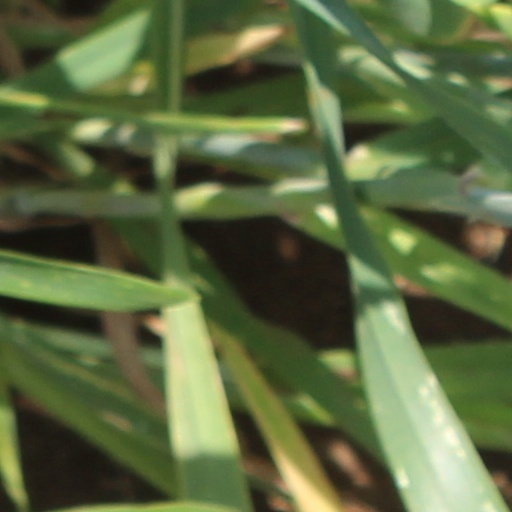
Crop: wheat